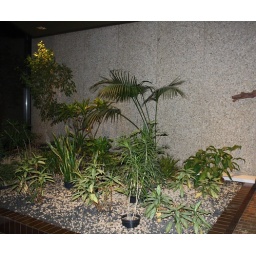
Tropical plants in office building